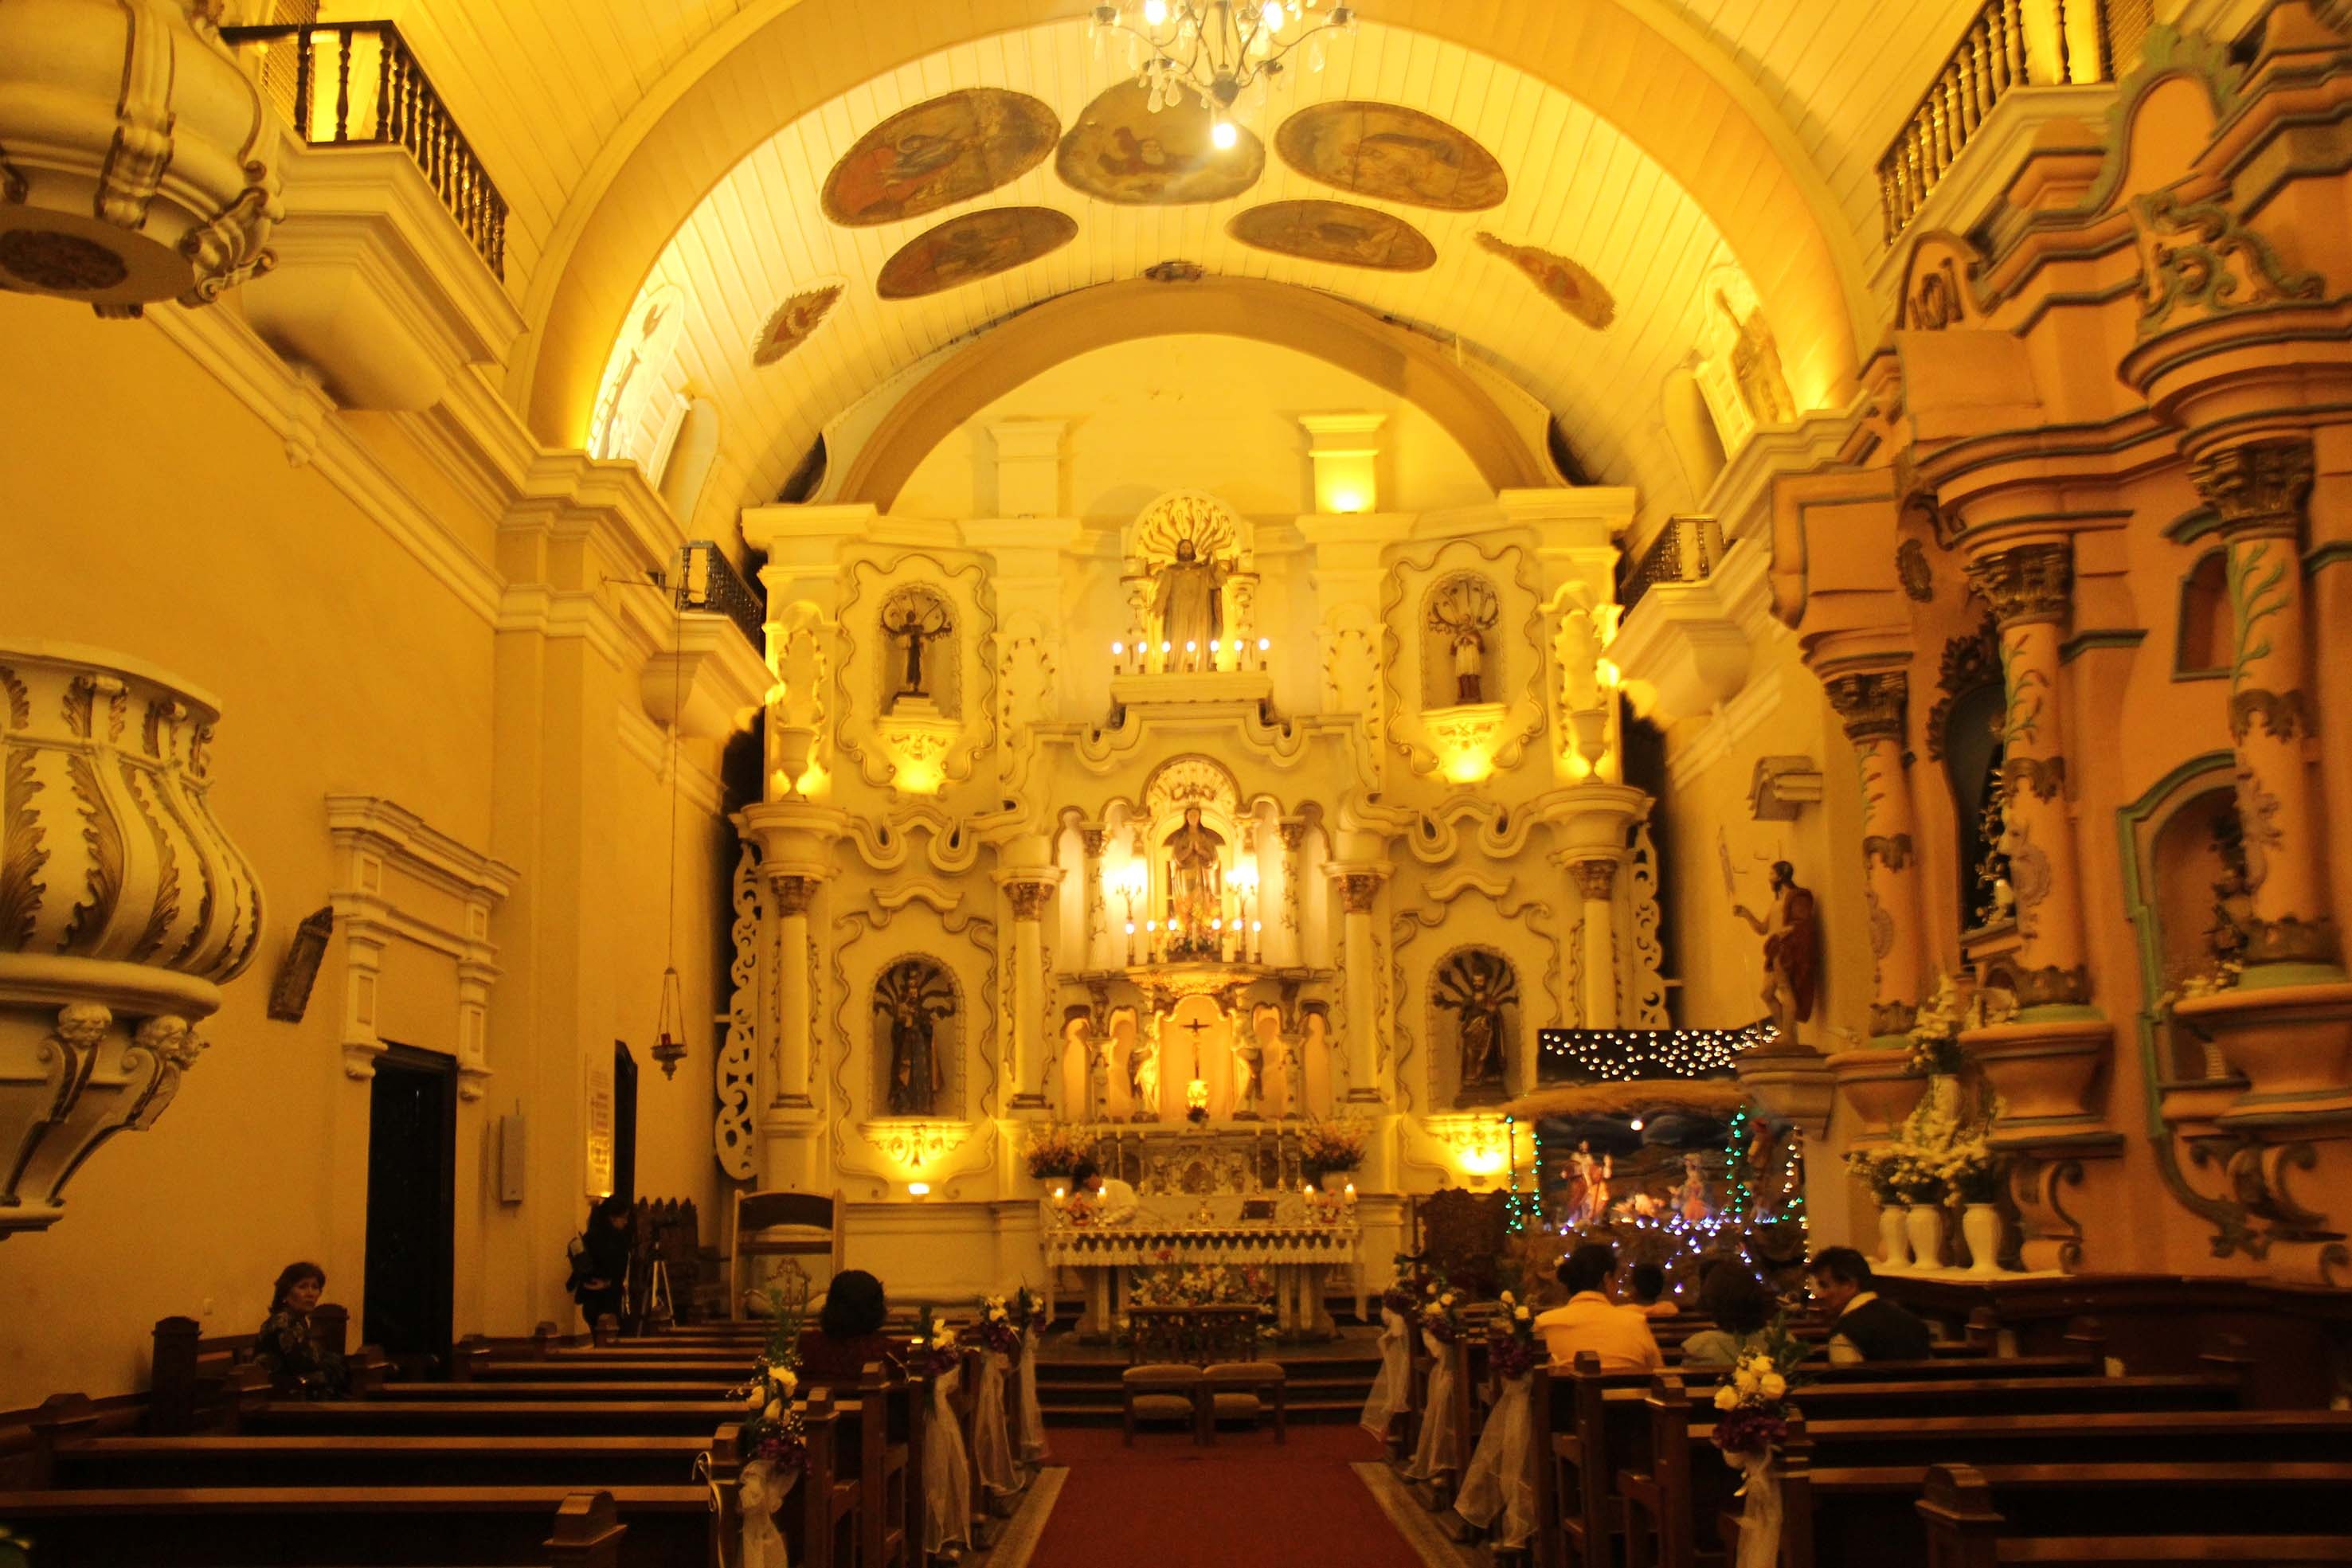
building, palace, church, cathedral, chapel, wedding, place of worship, flowers, ceremony, synagogue, basilica, mass, ancient history